Aromanians

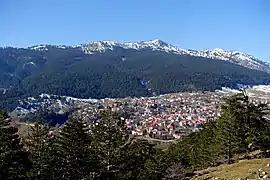
Samarina, one of the highest villages in Greece

In Aromanian rural areas, clothes differed from the dress of the city dwellers. The shape and the colour of a garment, the volume of the headgear, the shape of a jewel could indicate cultural affiliation and also could show the village people came from. Fustanella usage among Aromanians can be traced to at least the 15th century, with notable examples being seen in the Aromanian stećak of the Radimlja necropolis.